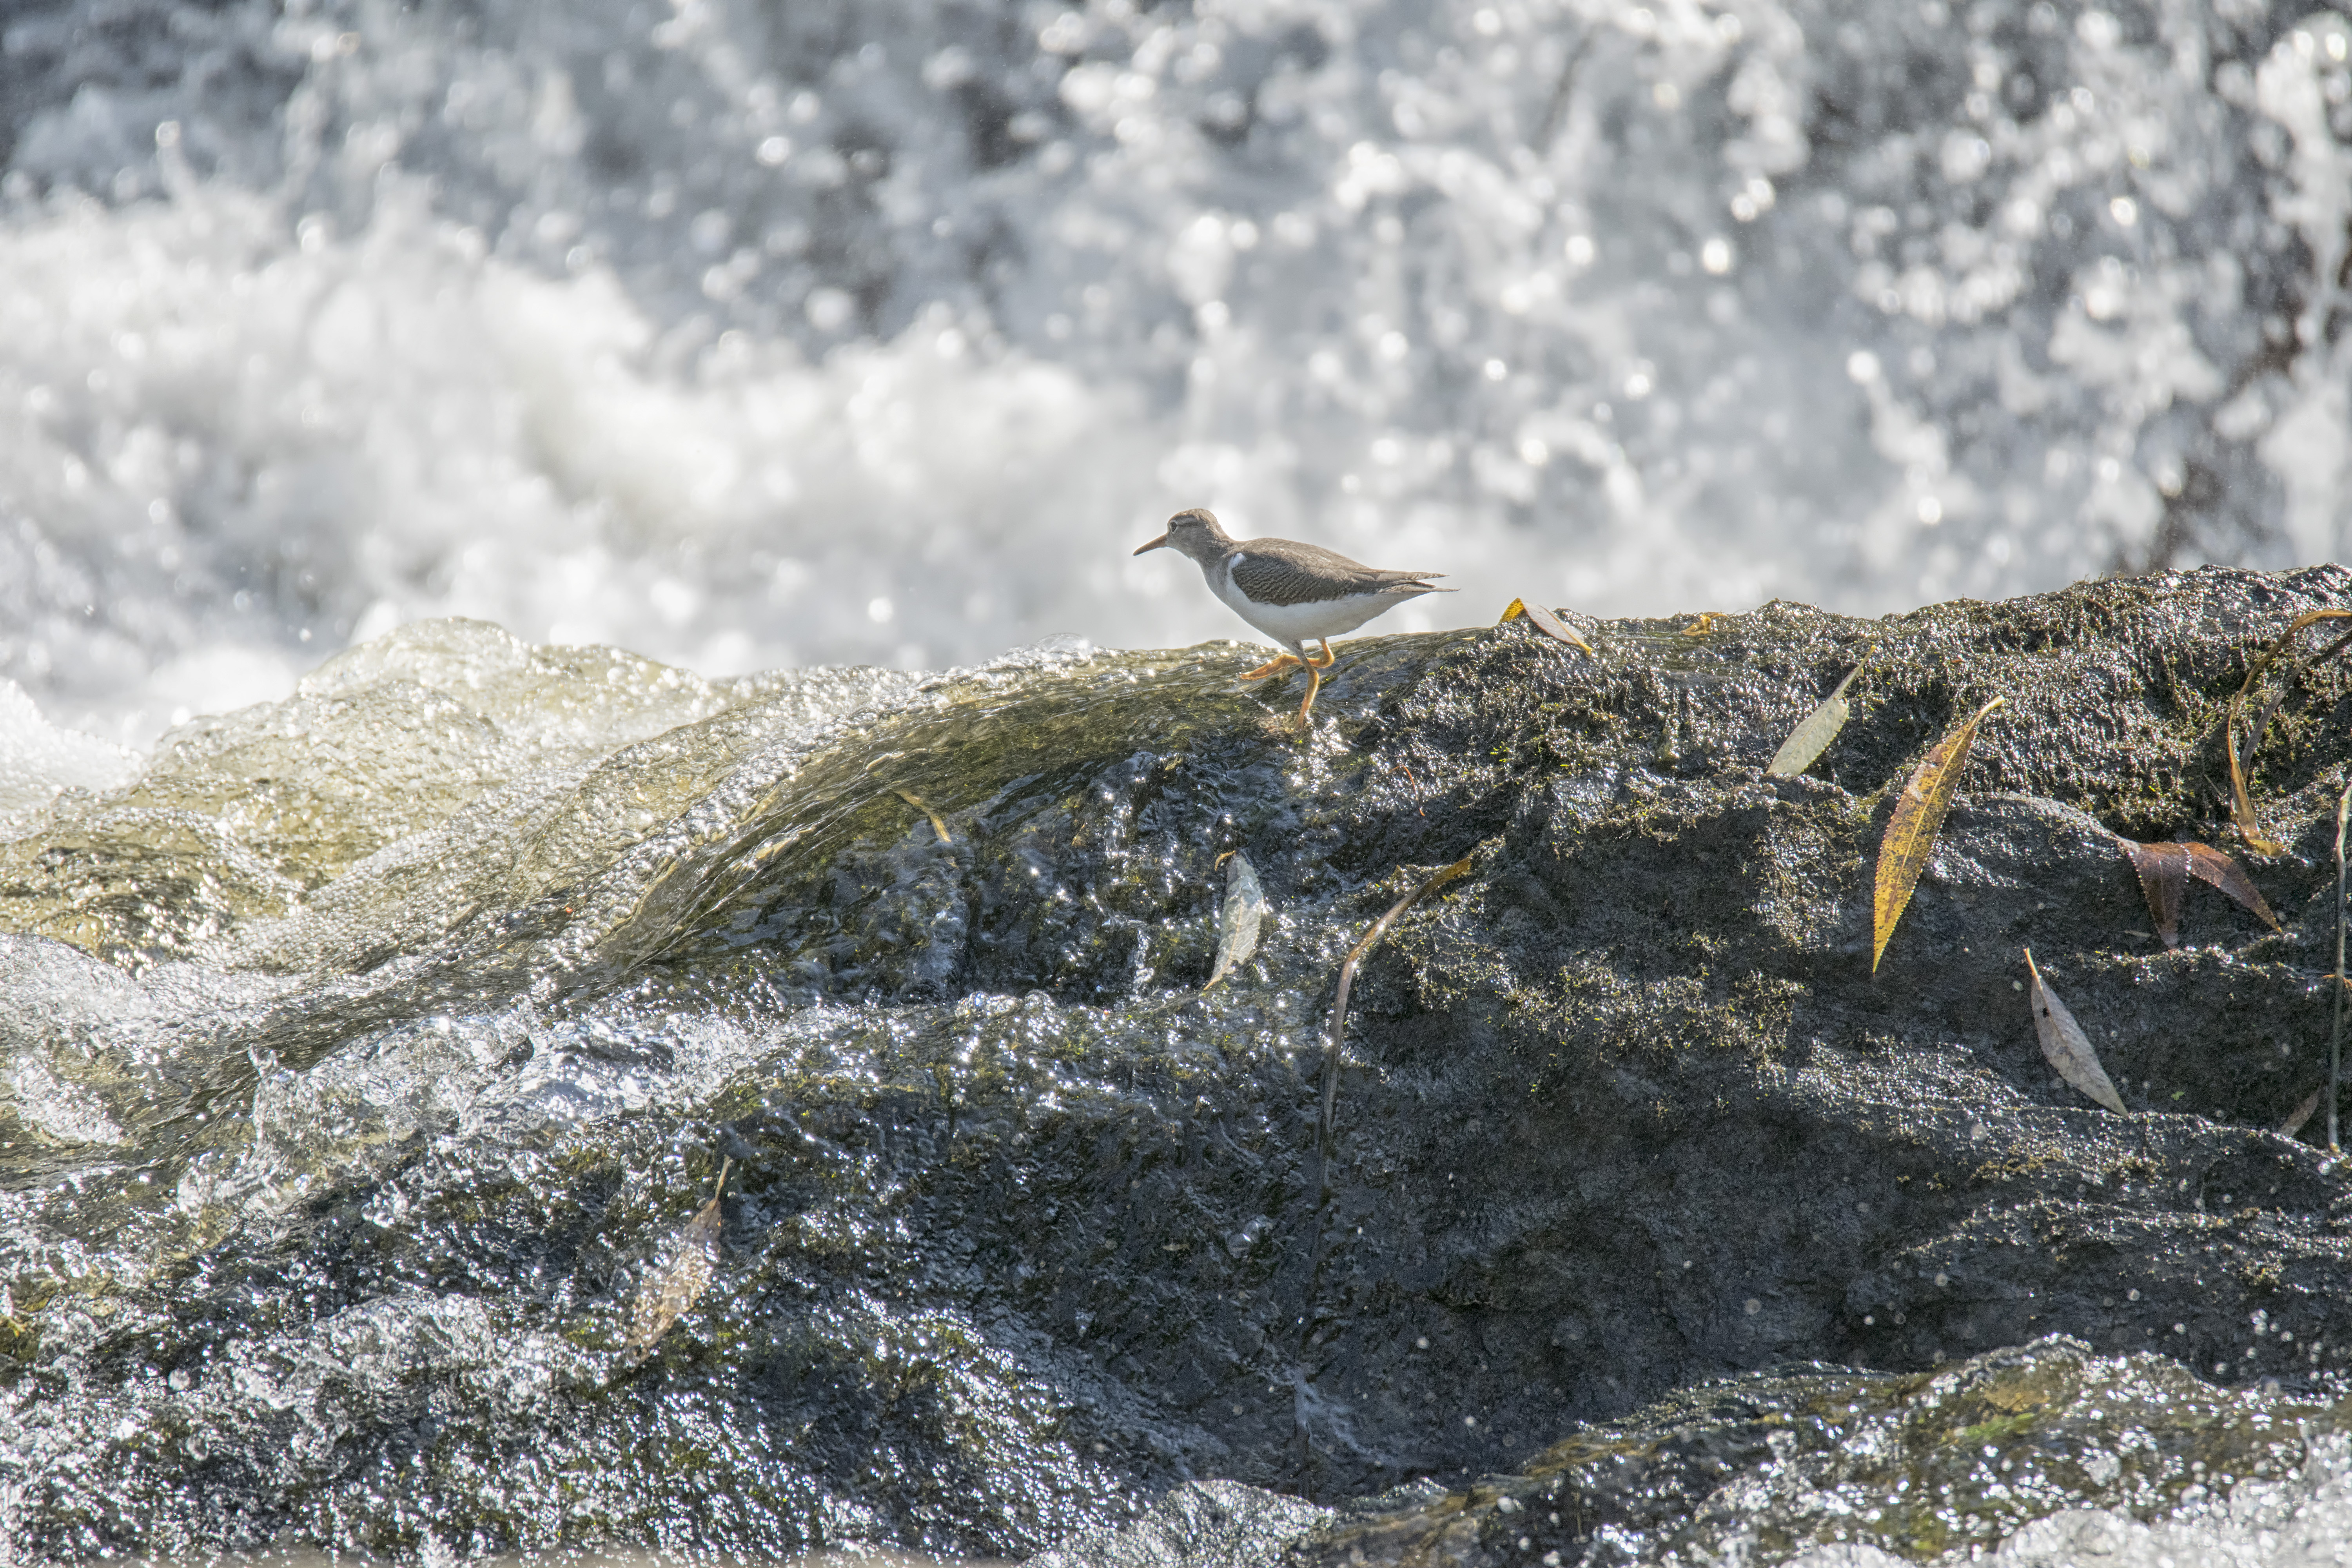
sea, coast, nature, rock, bird, wave, seabird, wildlife, fauna, solitary, canada, vertebrate, quebec, solitaire, sherbrooke, oiseau, chevalier, sandpiper